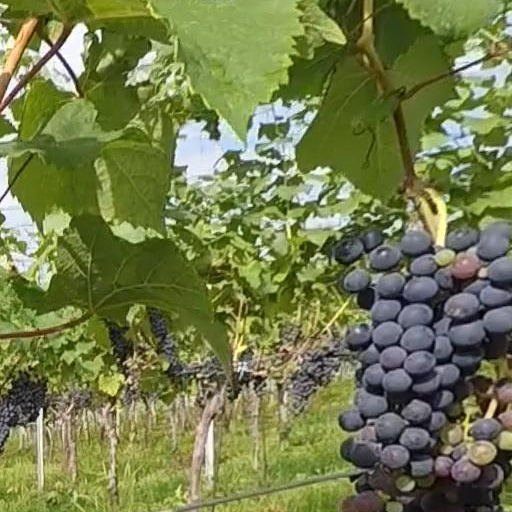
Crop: grape